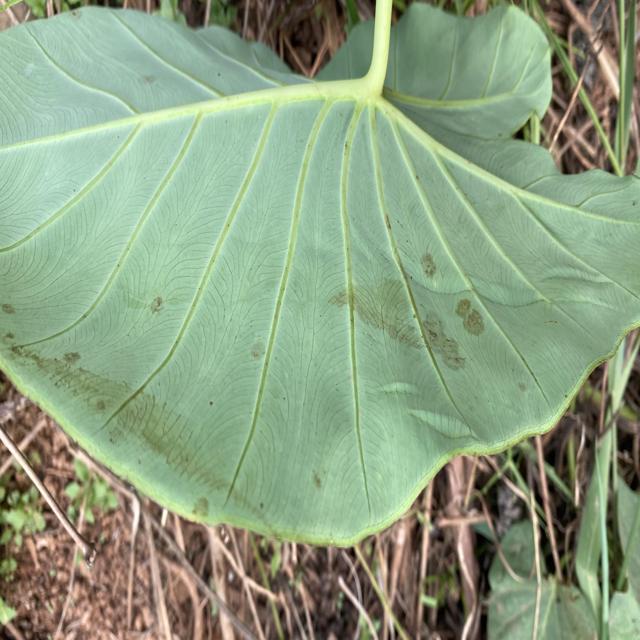
Label: Early_Blight